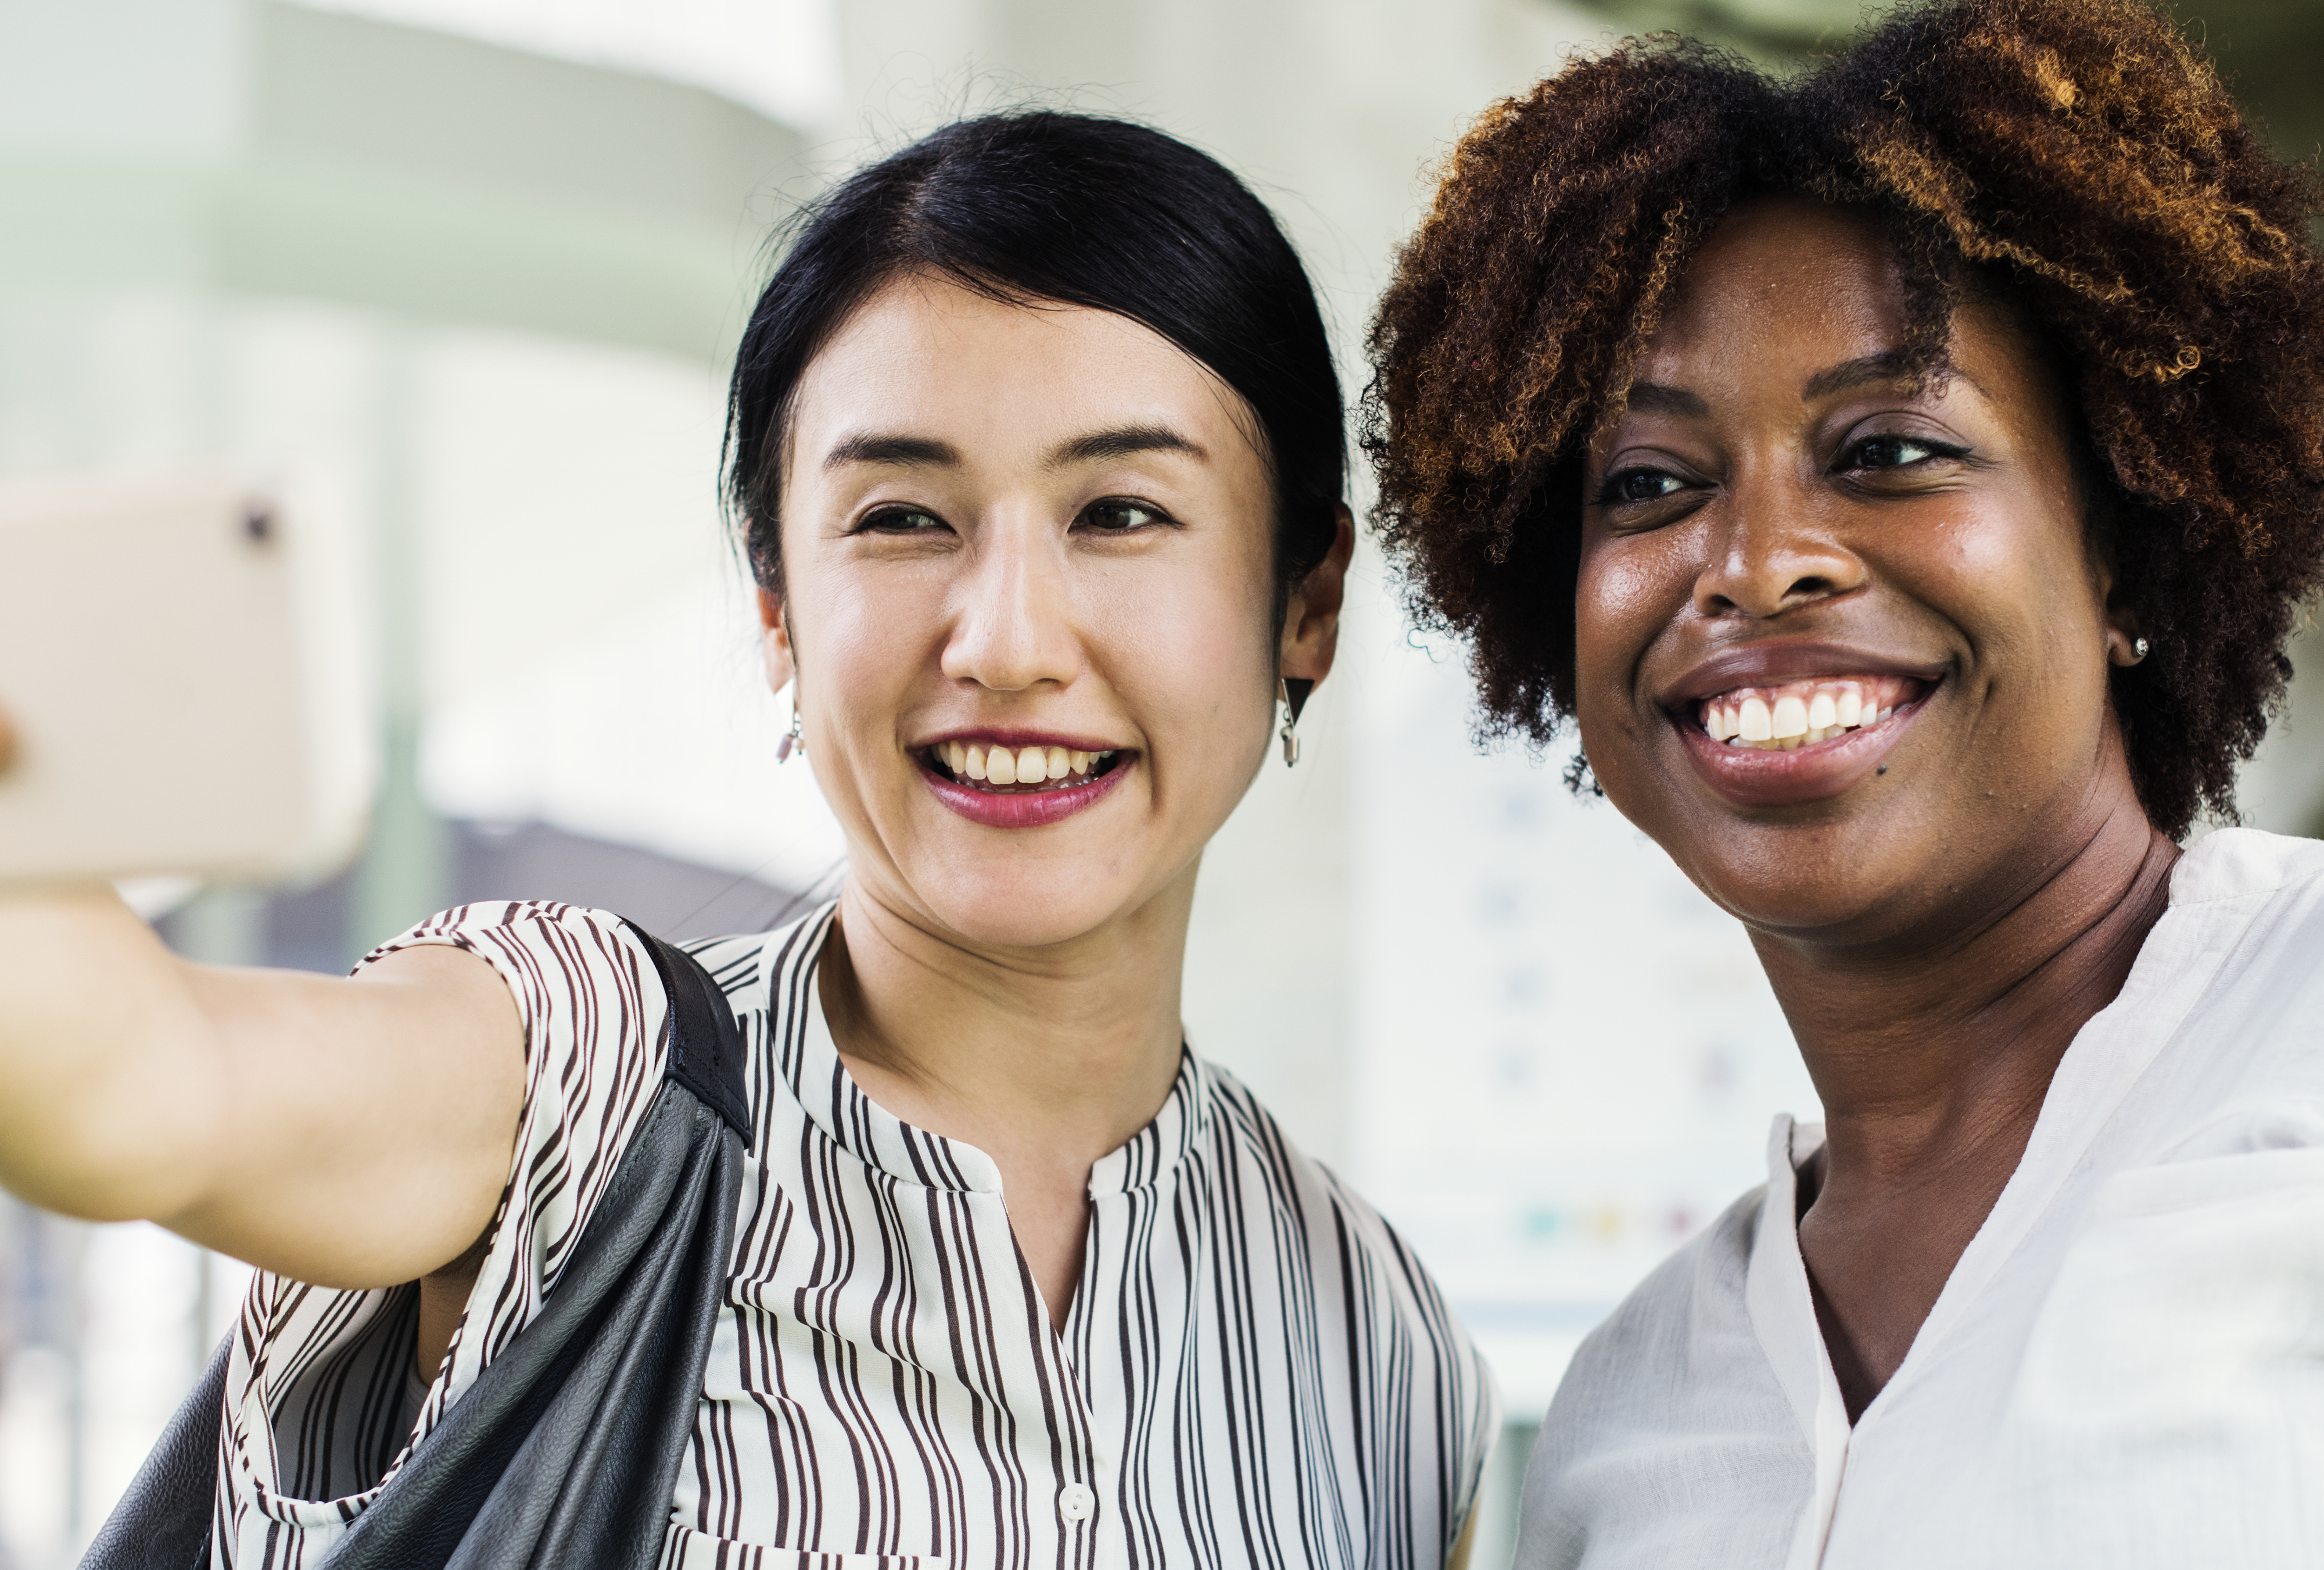
african, african american, african descent, afro, american, asian, black, cellphone, cheerful, communication, community, connecting, connection, data, device, digital, electronic, ethnicity, friends, gadget, global, happiness, happy, information, innovation, internet, japanese, media, mobile, network, networking, online, phone, selfie, sharing, smartphone, smiling, social, taking, technology, telephone, together, togetherness, wireless, woman, facial expression, smile, girl, fun, product, student, friendship, laughter